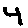
Label: 4